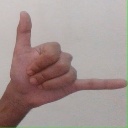
अक्षर: द